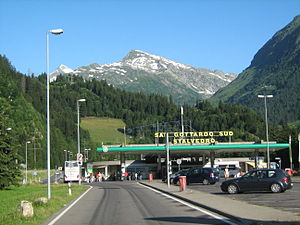
Europavej E35
Rasteplads på E35, umiddelbart syd for Skt. Gotthard-tunnelen.
Rastepladsen 'San Gottardo Sud Stalvedro' umiddelbart før den sydlige indkørsel til St. Gottardtunnelen ved byen Airolo i Schweiz. 5. juli 2009.
E35 er en europavej der begynder i Amsterdam i Holland og ender i Rom i Italien. Undervejs går den blandt andet gennem: Utrecht og Arnhem i Holland; Emmerich am Rhein, Oberhausen, Köln, Frankfurt am Main, Heidelberg, Karlsruhe og Offenburg i Tyskland; Basel, Olten, Luzern, Altdorf, Skt. Gotthard-passet, Bellinzona, Lugano og Chiasso i Schweiz; Como, Milano, Piacenza, Parma, Modena, Firenze og Arezzo i Italien.